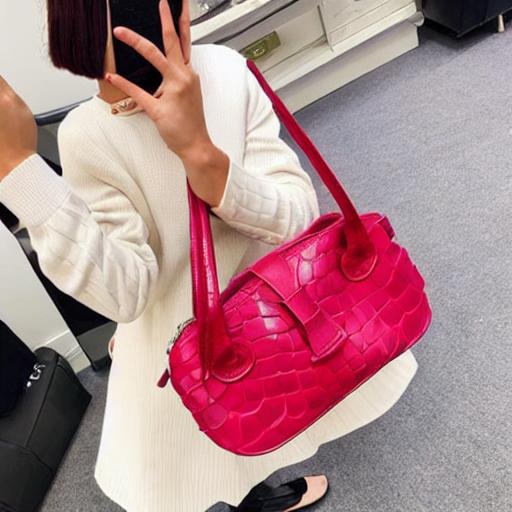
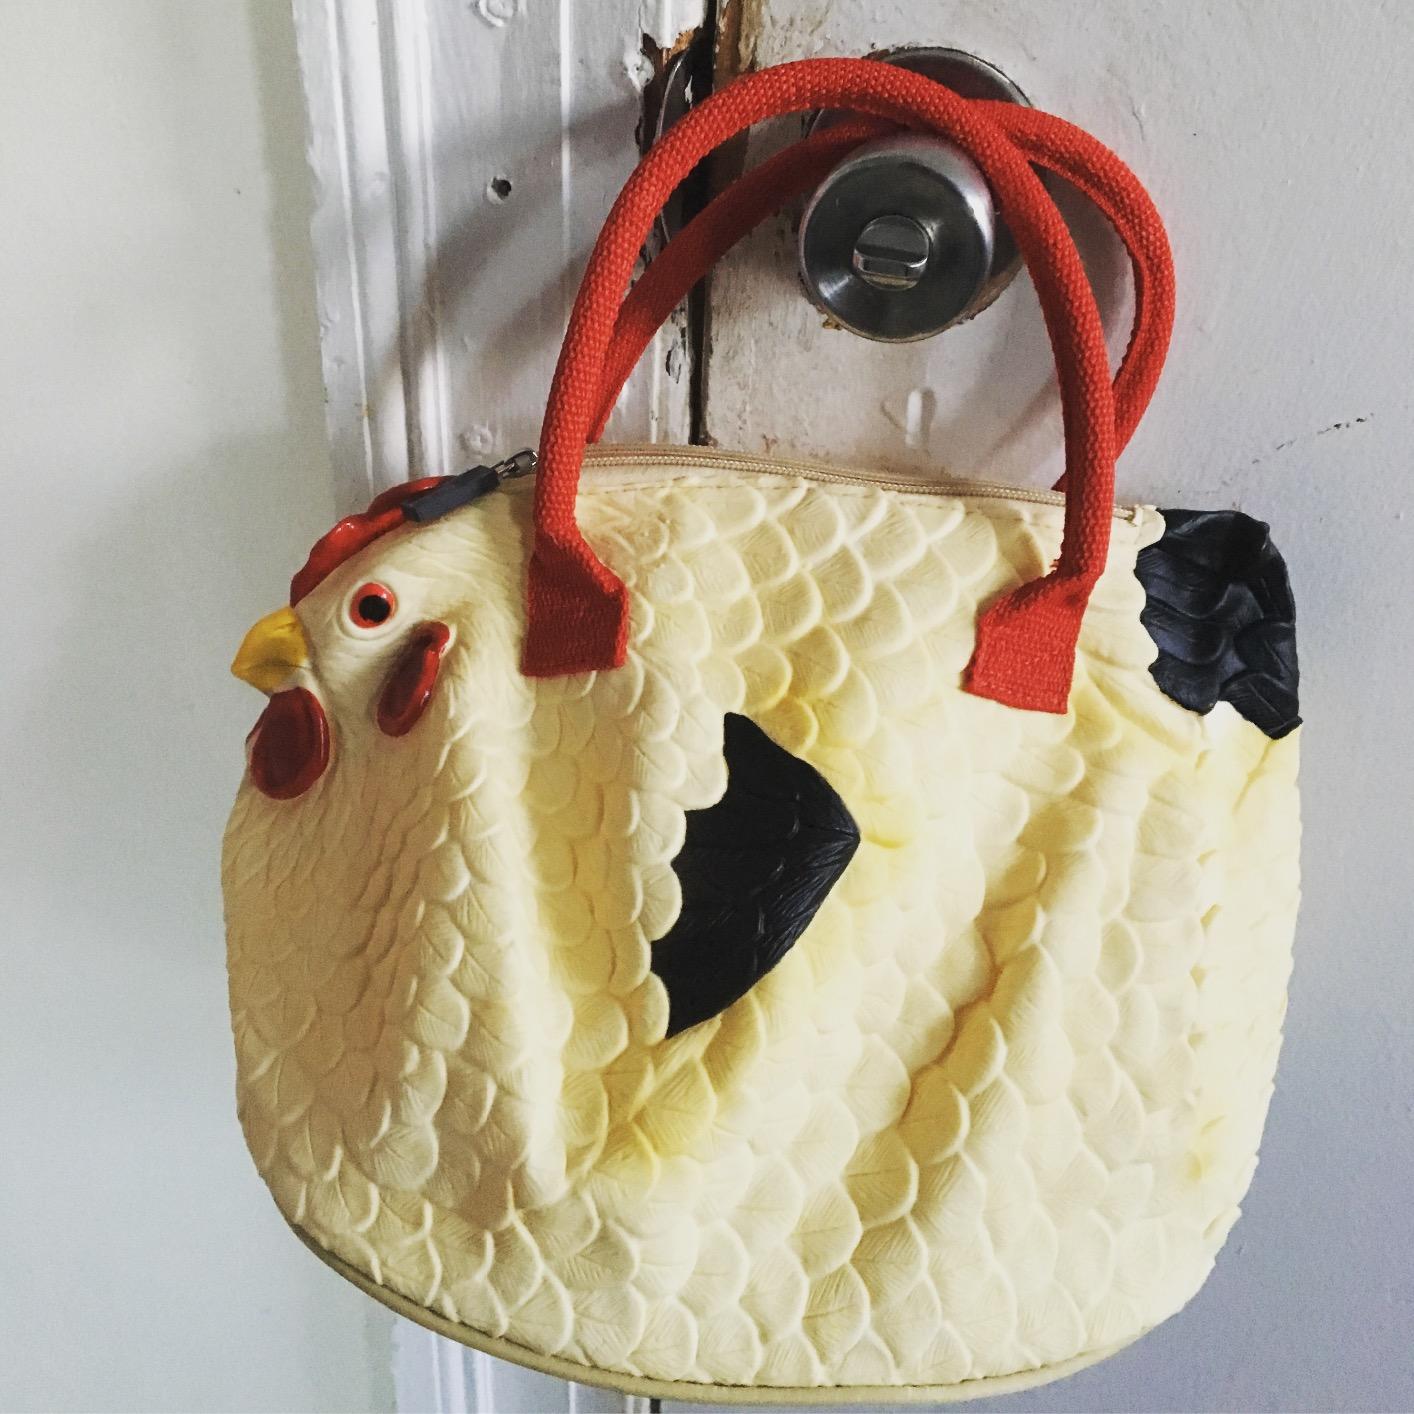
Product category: accessories_handbag
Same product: no